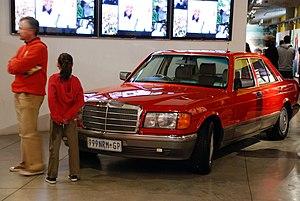
Le Musée de l'apartheid, situé à Johannesburg en Afrique du Sud, est un complexe muséal consacré à l'histoire de l'Afrique du Sud au XXᵉ siècle et plus spécialement axé sur l'apartheid, depuis ses débuts en 1948, son développement, et son abolition en 1994.